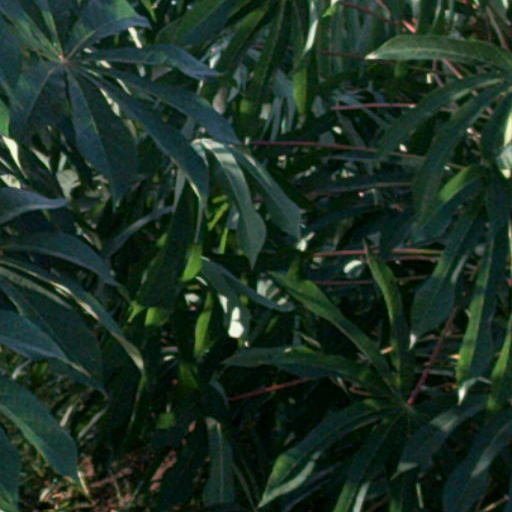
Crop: cassava